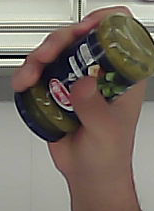
Product: barilla_pesto